Philippine Air Force

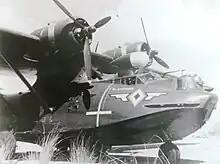
PBY Catalina amphibious aircraft used by the Philippine Air Force after independence

The United Nations Operation in the Congo would be the first international mission of the Philippine Air Force after President Diosdado Macapagal deployed the 9th Tactical Fighter "Limbas" Squadron to assist the United Nations.